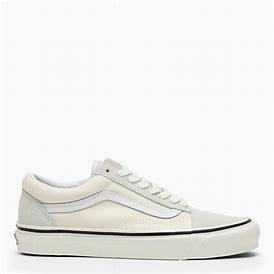
Brand: Vans
Model: 100